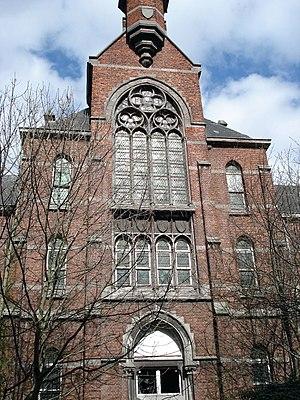
Jules Bilmeyer est un architecte belge né à Berchem le 4 novembre 1850 et décédé dans la même ville le 13 juin 1920.